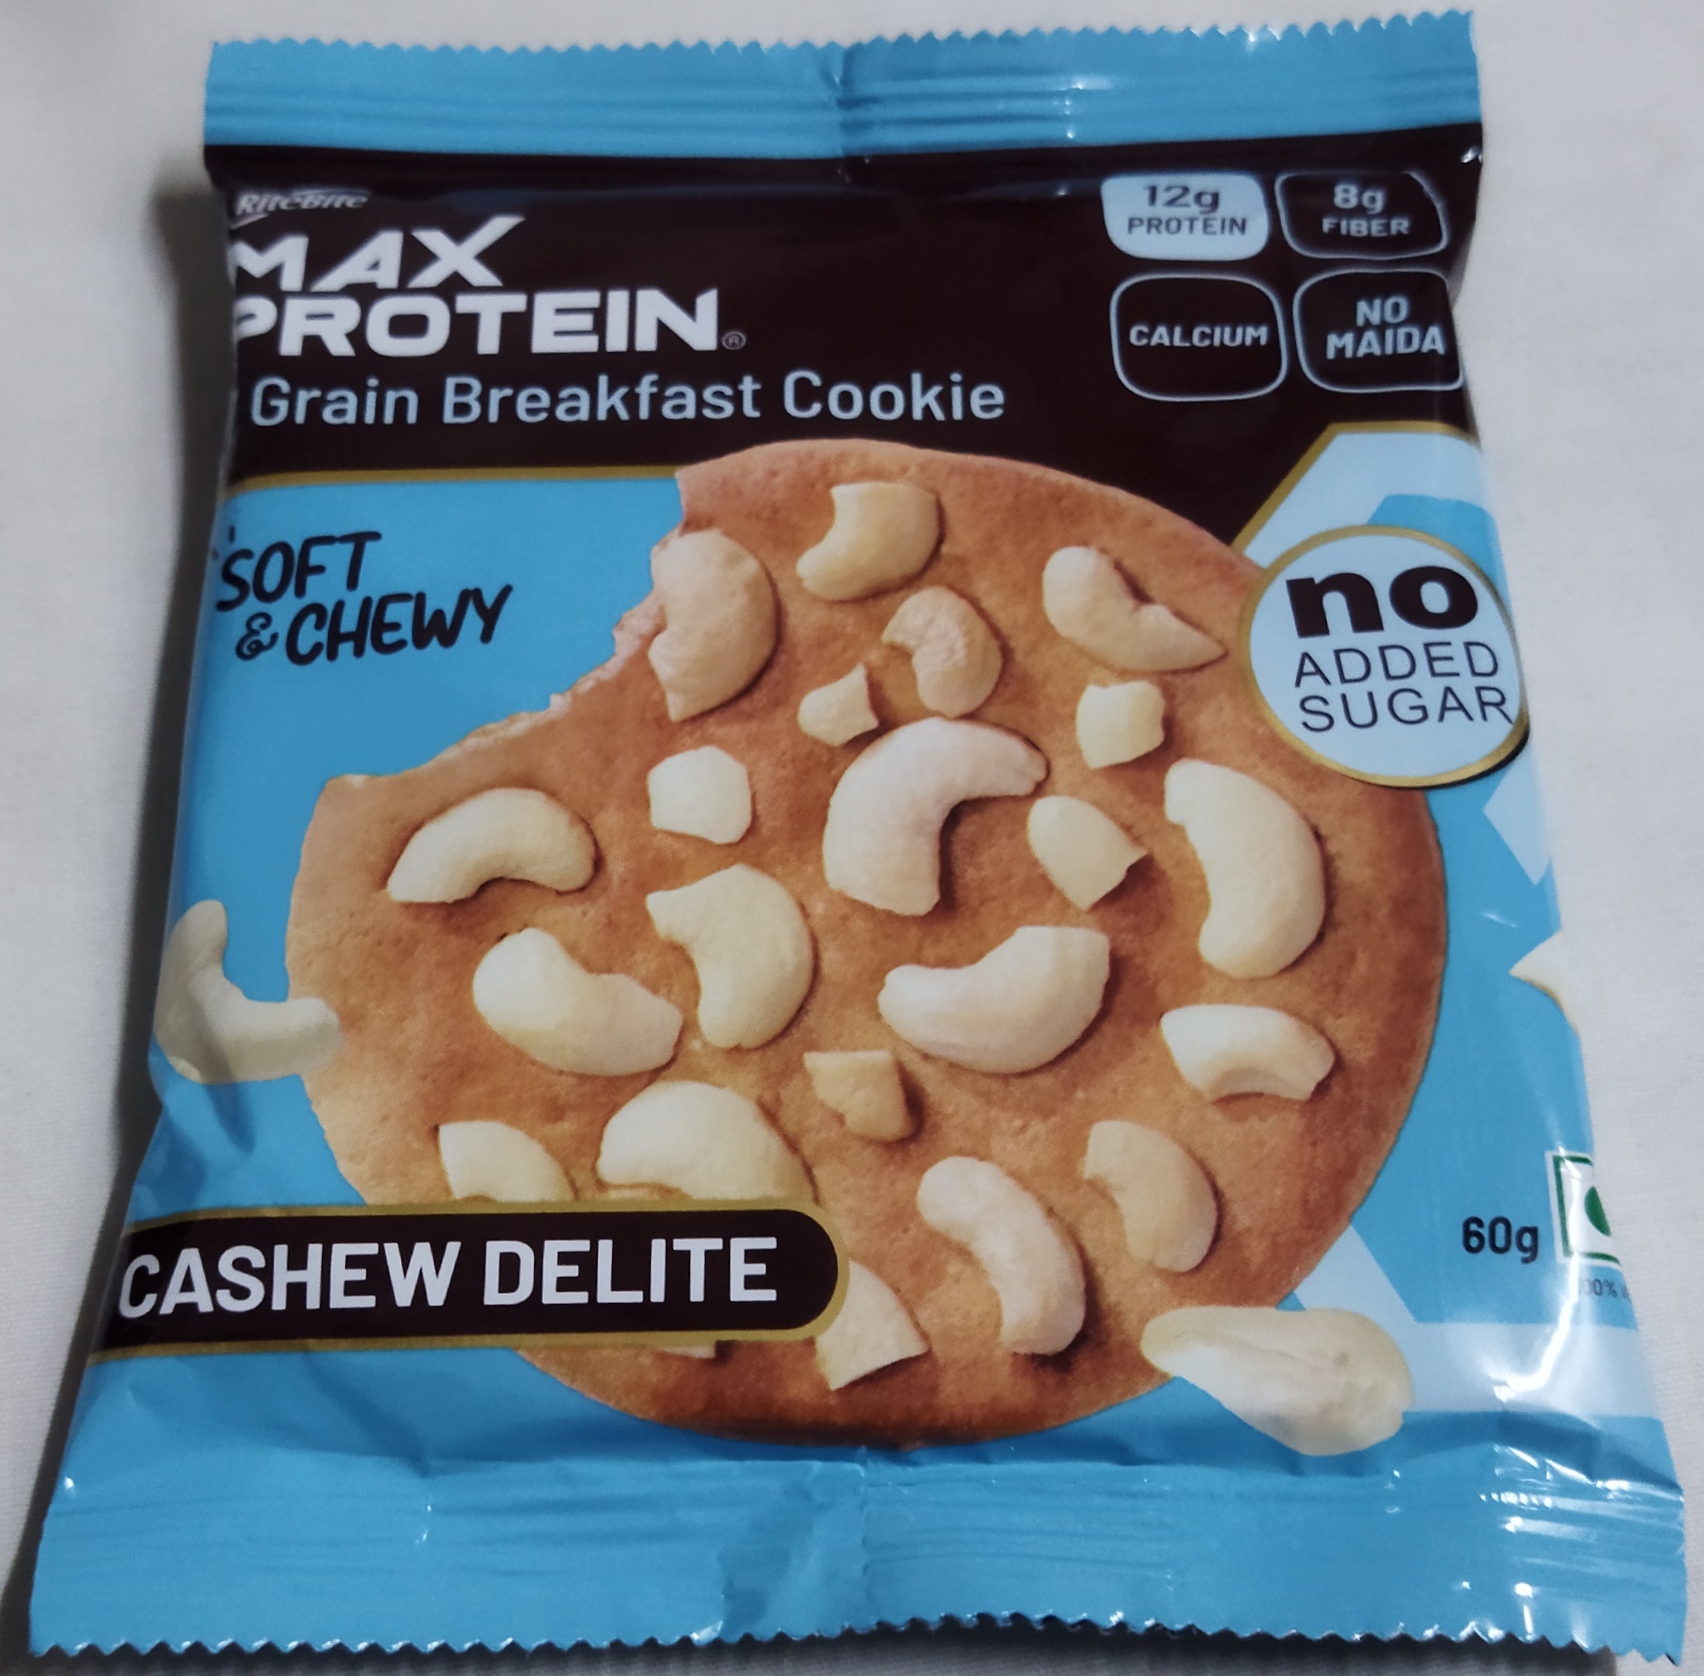
Label: plastics